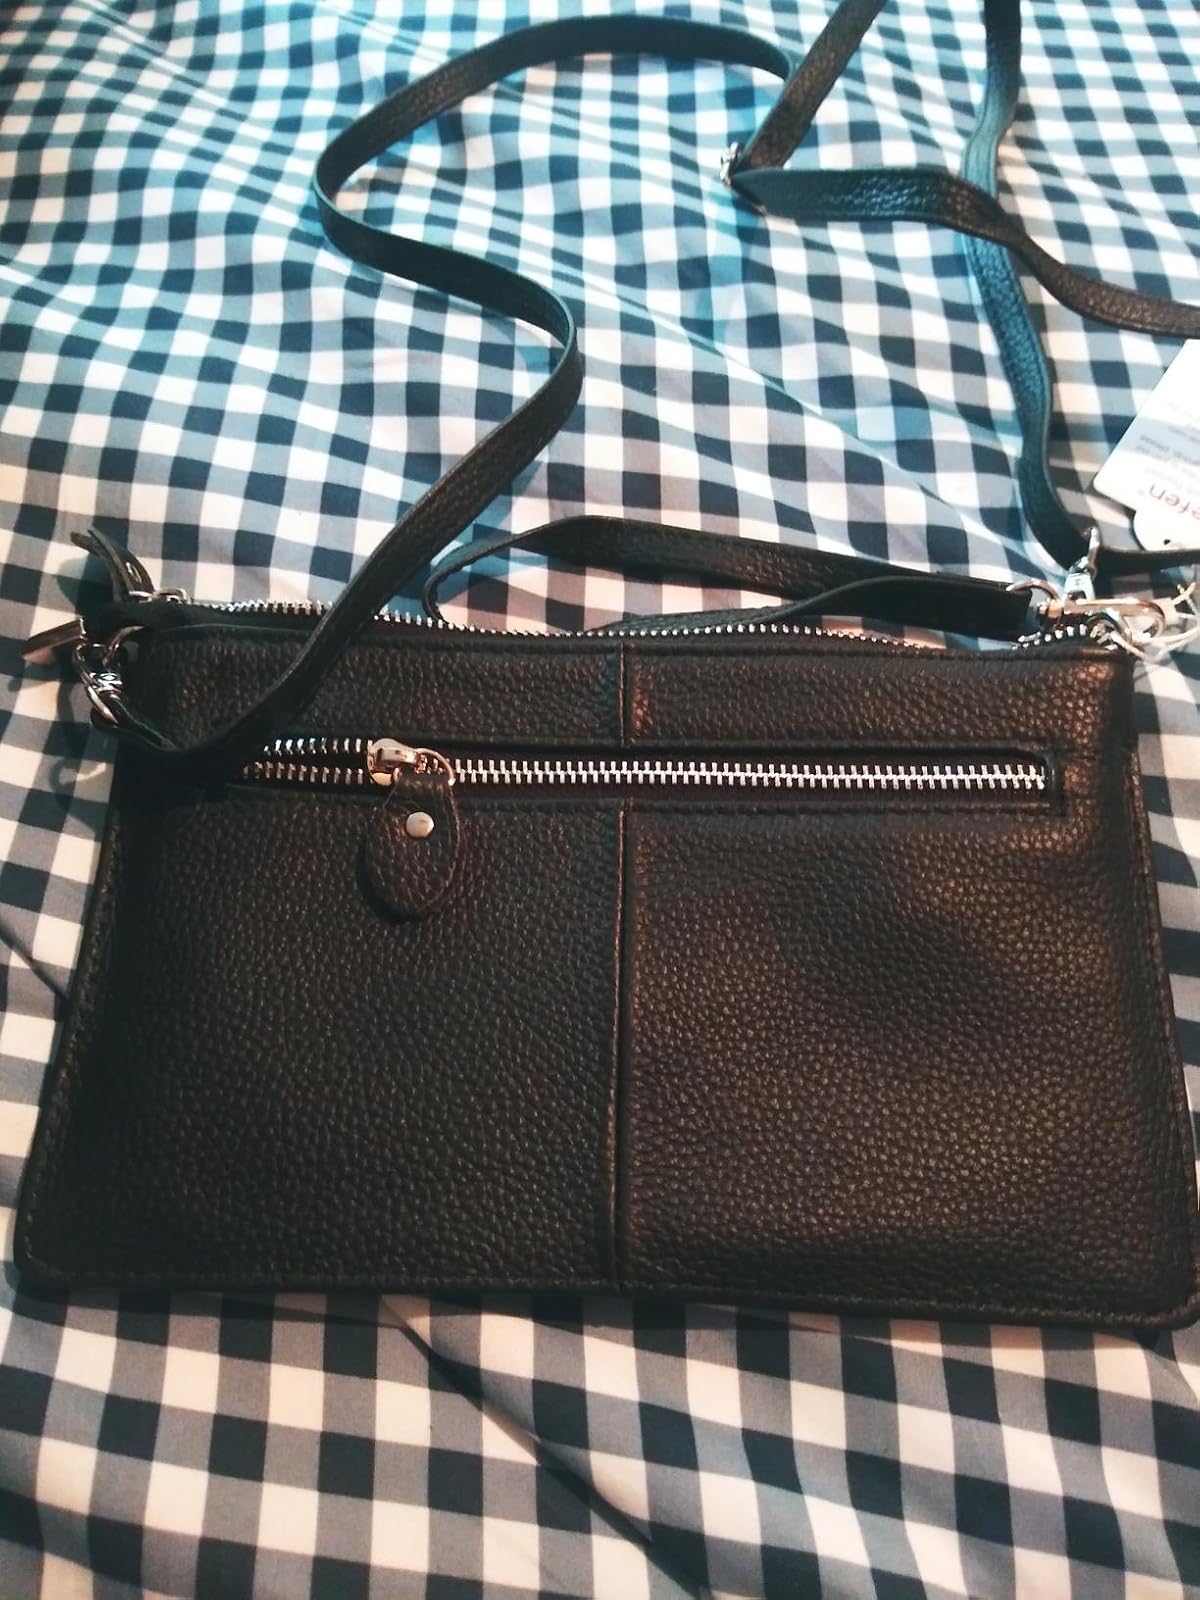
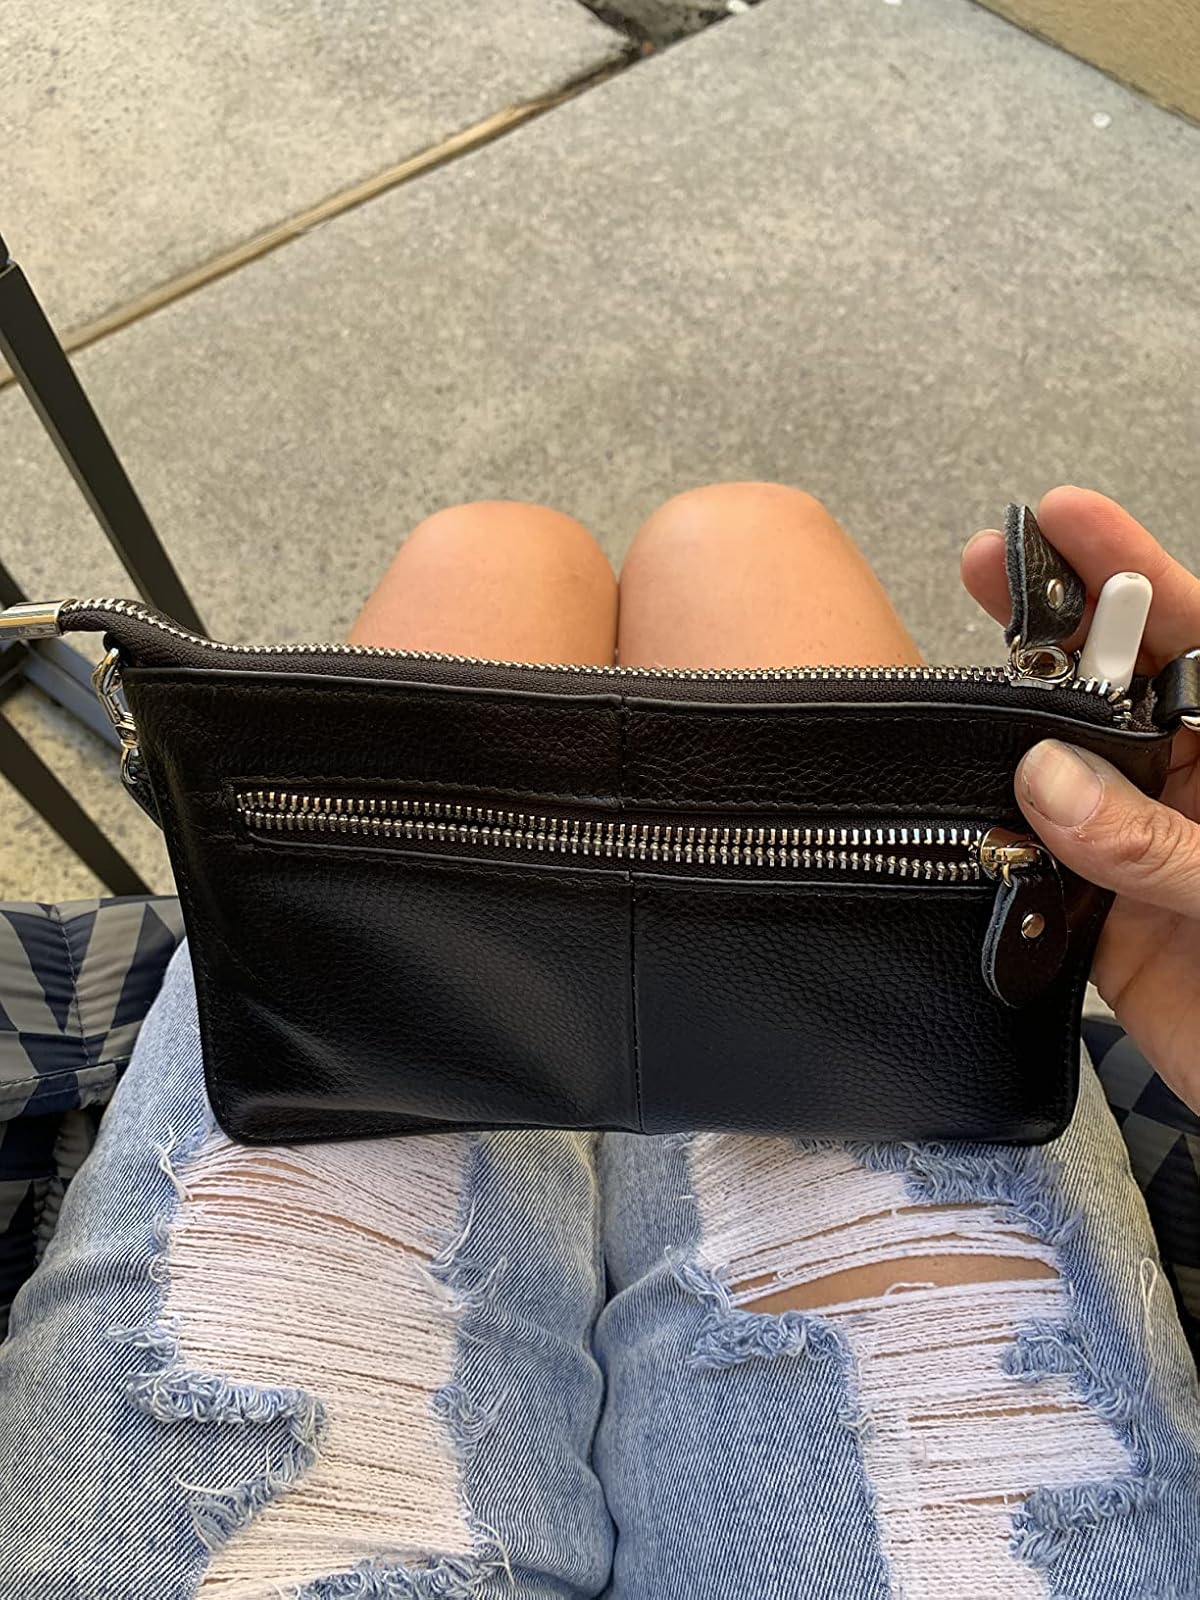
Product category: accessories_handbag
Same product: yes